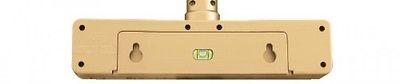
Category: lamp